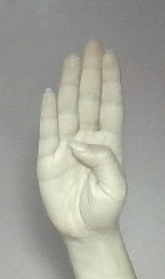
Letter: kaaf